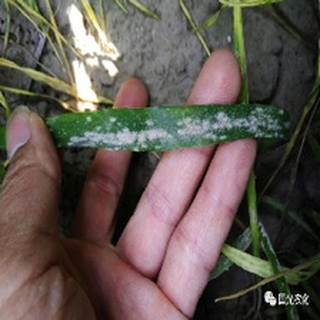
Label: wheat_mildew